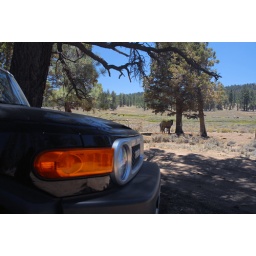
black beauty in the foreground and a brown beauty in the background.